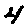
Label: 4